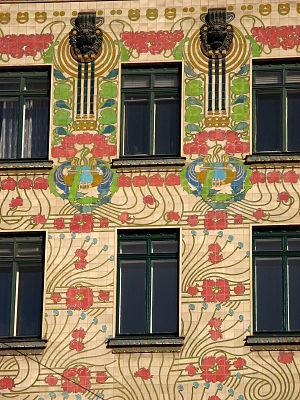
La Maison des majoliques est un immeuble à appartements de style Art nouveau caractéristique de la Sécession viennoise édifié par l'architecte Otto Wagner à Vienne en Autriche.